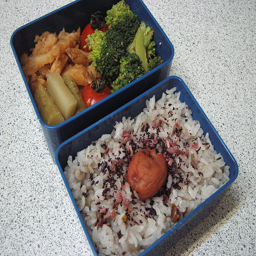
Two bowls of food with rice,chicken, and broccoli.
Two plastic containers have cooked rice, and vegetables.
Two blue containers filled with different foods on a table.
Two small blue boxes filled with cooked food
Vegetables and meat are in one container and rice is in the other.